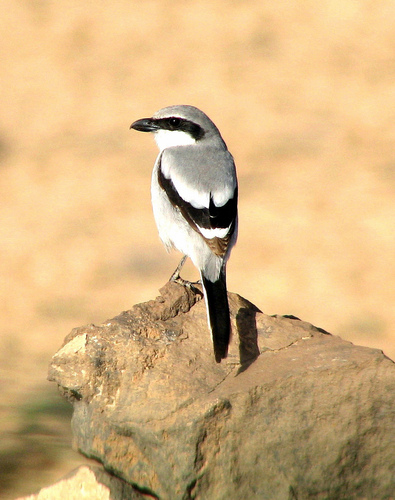
a small bird with a black tail feather and a black stripe from his beak across his eye and cheek, the neck is white and most of the body is grey
this small grey bird has unique shipping on its wings.
this bird is grey with and black spots on the wings and tail.
a small bird with a white belly, throat, and breast, grey, black, and white wings, with secondary brown wings, black stripe where the eyes are, and a square black bill.
a bird with a white head and black nape, the bill is short and curved, with a white belly and black tail.
a small bird with black and white secondaries, a grey head and covert, and black retrices.
a bird with a black bill, grey crown and black cheek patch.
small bird with grey crown, superciliary is black, throat, breast, belly and abdomen are white, beak is small and black.
a small bird with a white belly and thraot and black eyering and tail.
a small bird with a brey crown and back, it has a stripe of white and black on its wings, it hasa small downward curving black bill.
Species: Great Grey Shrike